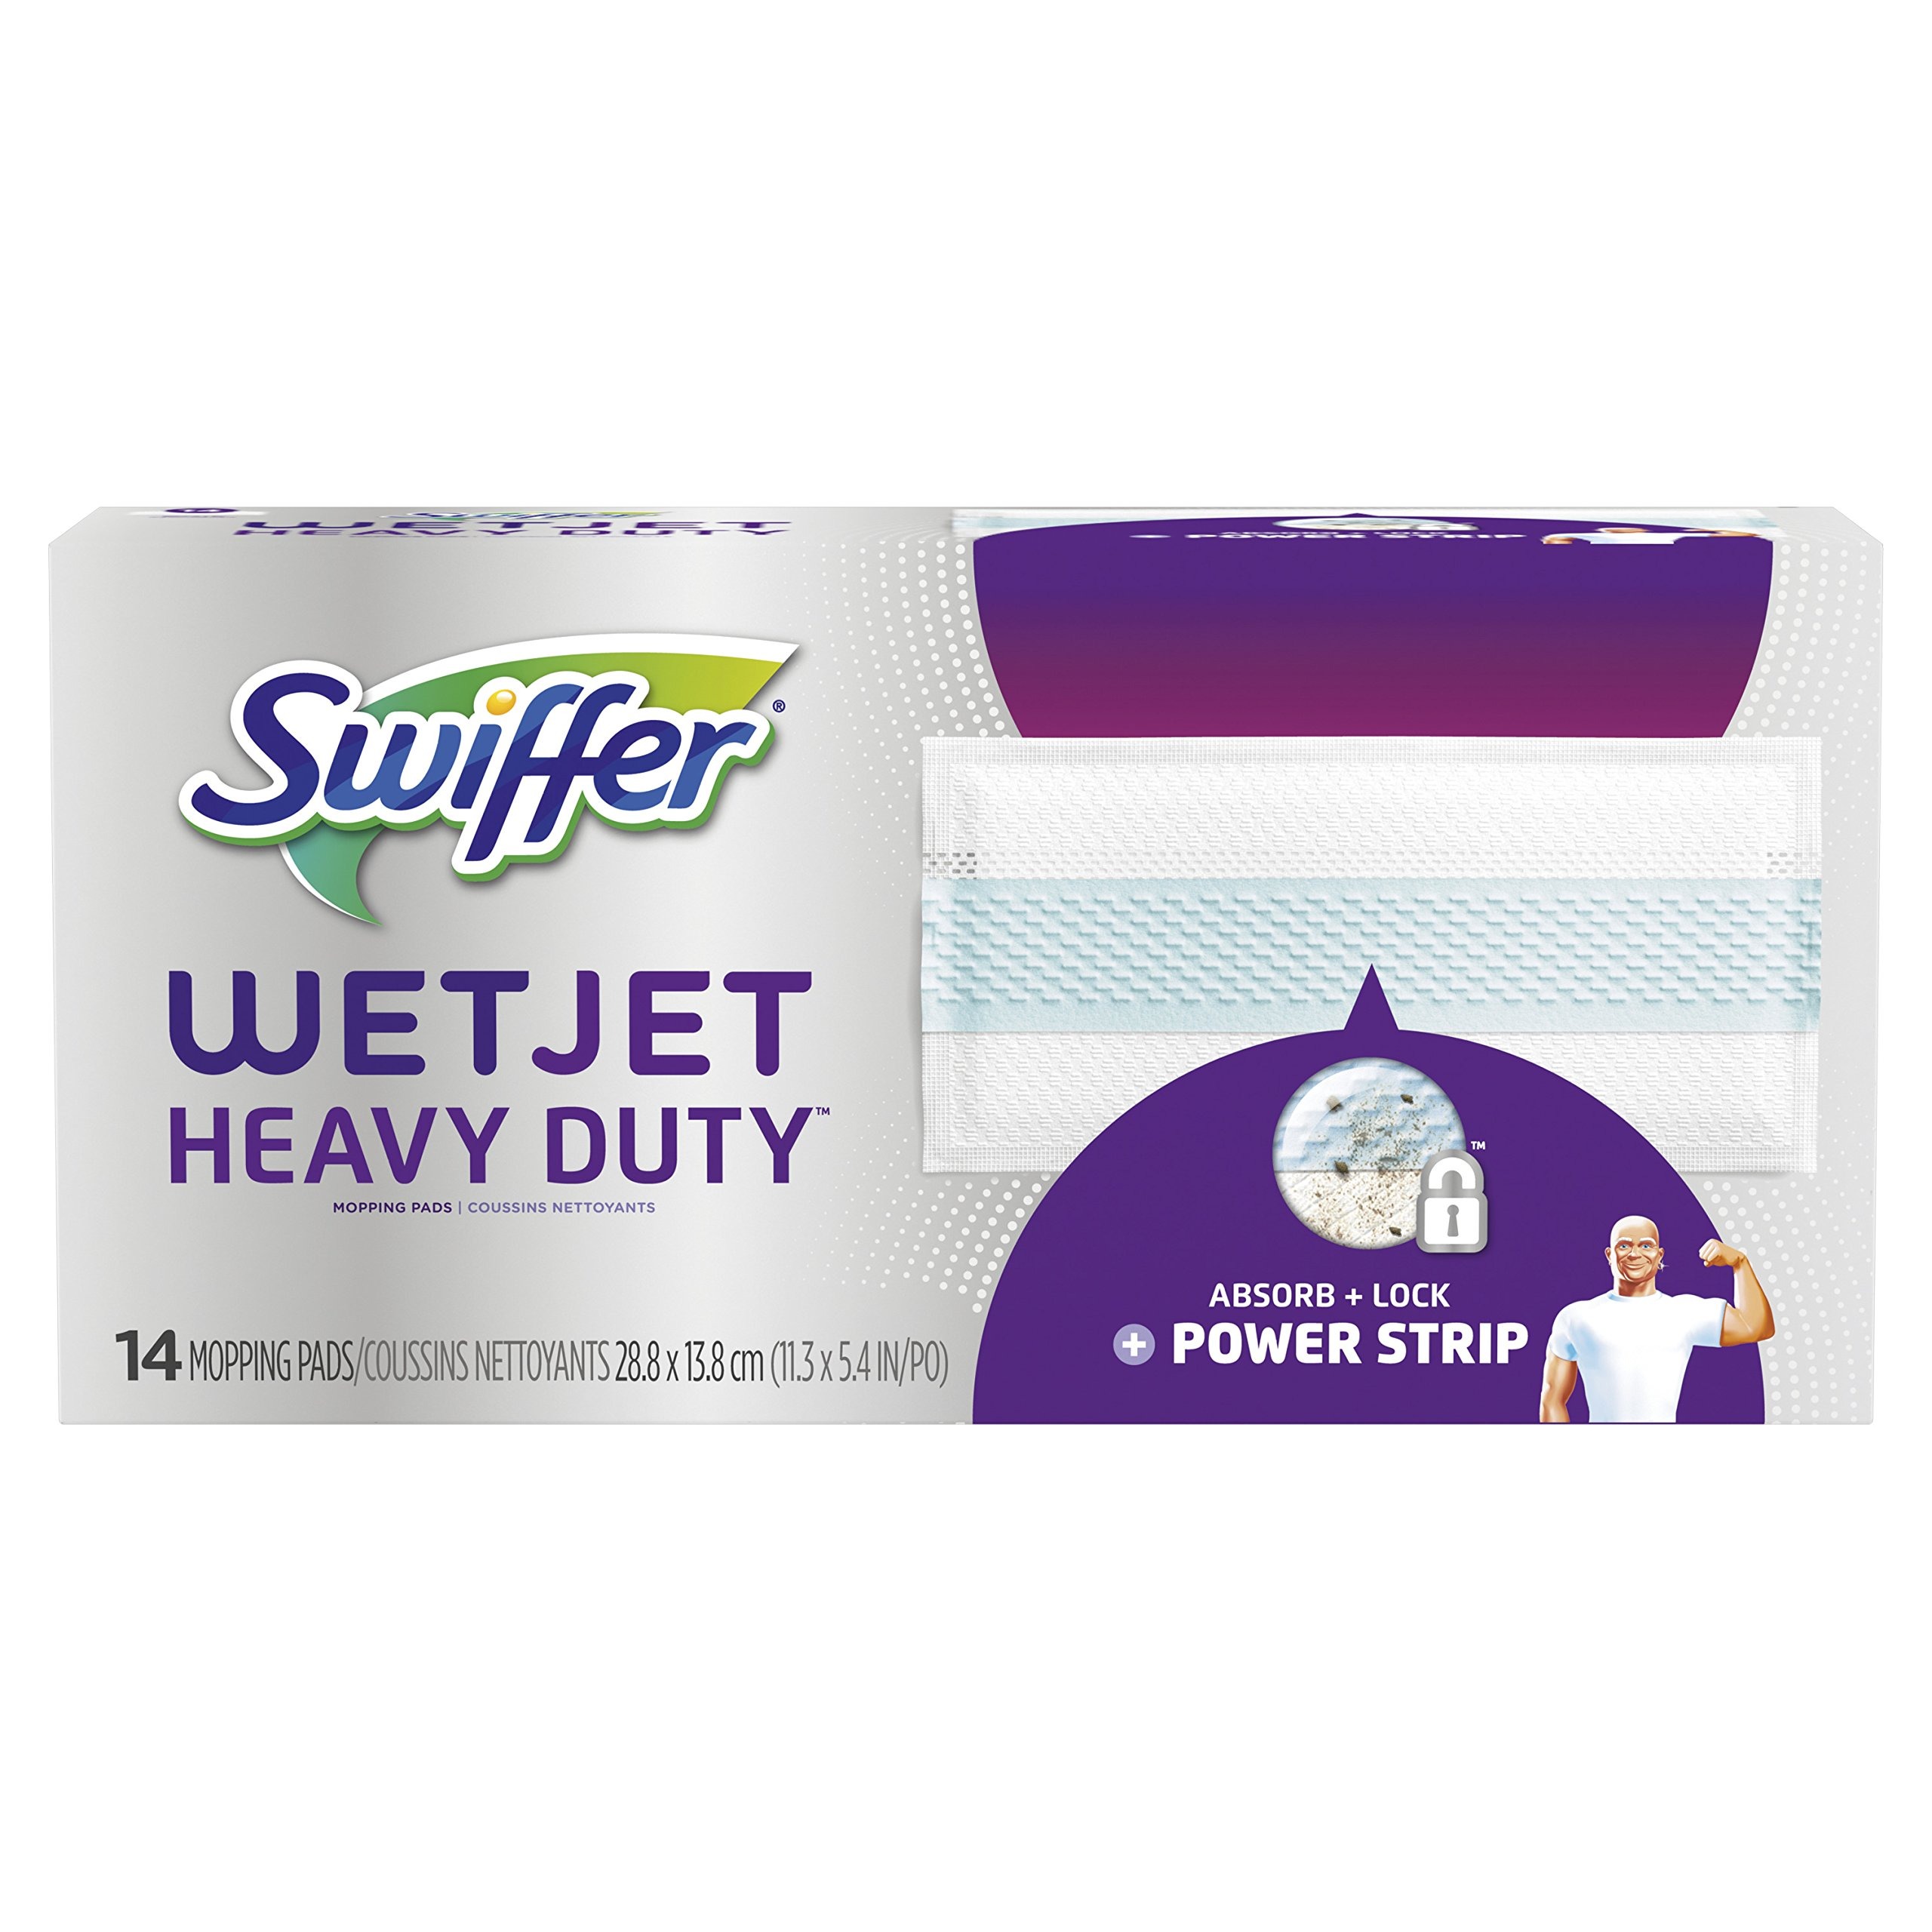
Item Name: Swiffer WetJet Pads
Bullet Point 1: Swiffer WetJet Extra Power mopping pad's SCRUBBING STRIP Tackles Tough Dirt & Grime
Bullet Point 2: With the scrubbing power of Magic Eraser
Bullet Point 3: For best end results on your floor, use with Swiffer WetJet solutions. There's a perfect solution for any cleaning need
Bullet Point 4: "Safe on all finished floors* *do not use on unfinished, oiled or waxed wooden boards, non-sealed tiles or carpeted floors because they may be water sensitive."
Value: 14.0
Unit: Count

Price: 15.97